William Henry Harrison

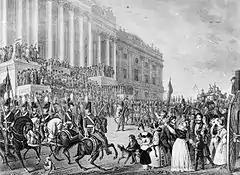
Inauguration 1841.

When Harrison came to Washington, he wanted to show that he was still the steadfast hero of Tippecanoe and that he was a better educated and more thoughtful man than the backwoods caricature portrayed in the campaign. He took the oath of office on Thursday, March 4, 1841, a cold and wet day. He braved the chilly weather and chose not to wear an overcoat or a hat, rode on horseback to the grand ceremony, and then delivered the longest inaugural address in American history at 8,445 words. It took him nearly two hours to read, although his friend and fellow Whig Daniel Webster had edited it for length. Freehling opines that speeches like this were actually common at the time, and that its irony was rich, as Harrison, "a lifelong office seeker, elected by deeply partisan politics, harshly criticized both practices".